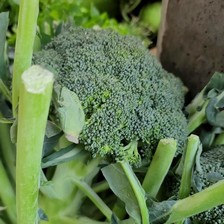
Label: others